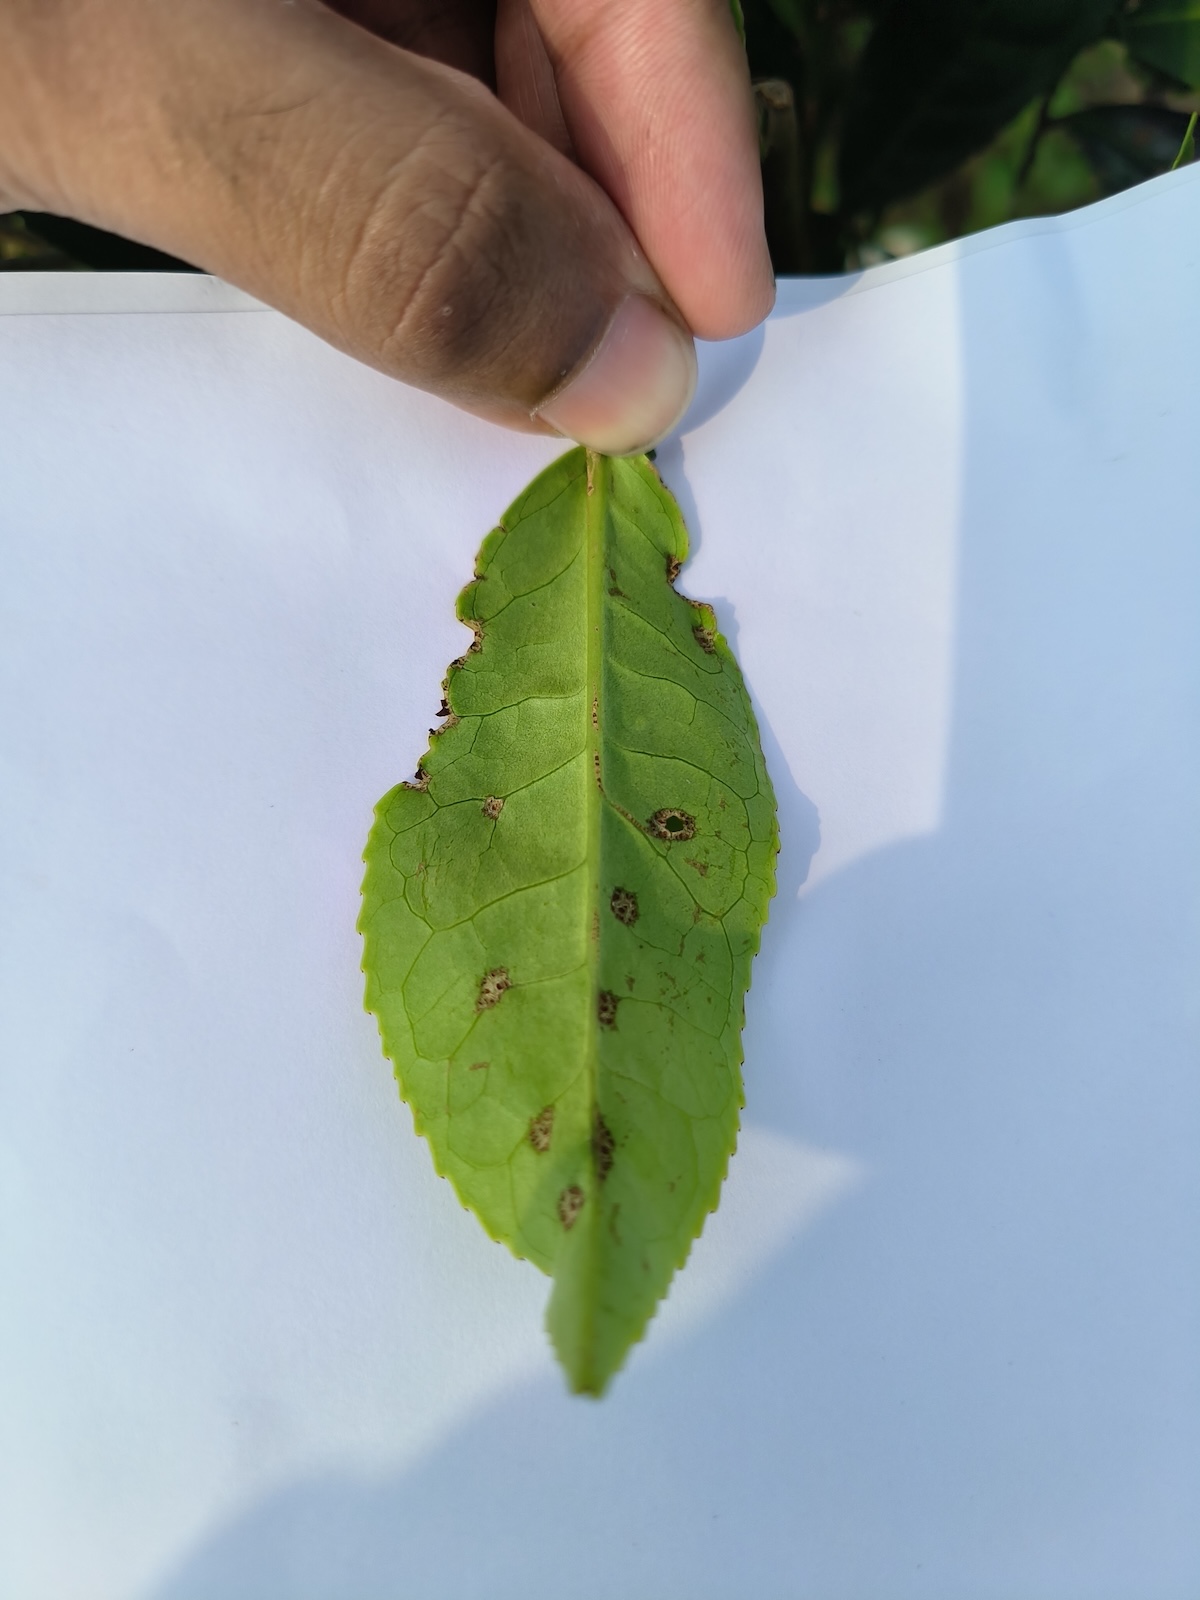
Label: Green mirid bug